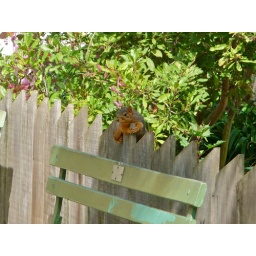
Turning a fence into a makeshift chaise longue near the train tracks